Ataman Palace

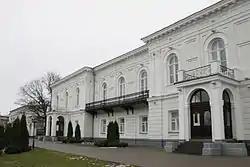

The Ataman Palace is an architectural monument in the city of Novocherkassk, Rostov Oblast, Russia, that was built in 1863. It was the official residence of the Ataman of Don Host Oblast and was visited by Alexander II, Alexander III and Nicholas II. It is also officially declared as an object of cultural heritage of Russia.